Duchy of Thuringia

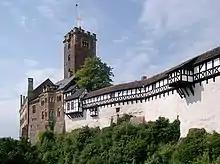
Wartburg Castle

A separate Thuringian stem duchy did not exist during the emergence of the German kingdom from East Francia in the 10th century. Large parts of the Thuringian estates were controlled by the Counts of Weimar and the Margraves of Meissen. According to the medieval chronicler Thietmar of Merseburg, Margrave Eckard I (d. 1002) was appointed Thuringian duke. After his assassination 1002, Count William II of Weimar acted as Thuringian spokesman with King Henry II of Germany. In 1111/12 Count Herman I of Winzenburg is documented as a Thuringian landgrave, the first mention of a secession from Saxony, however, he later had to yield as he sided with the Papacy during the Investiture Controversy.